Oil reserves in Russia

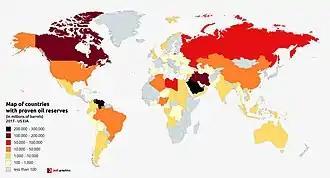
A map of world oil reserves according to U.S. EIA, 2017

The ABC1 classification is based on the Russian system, and is that system's closest equivalent to the Society of Petroleum Engineers (SPE) proven reserves. It is regarded by some as somewhat less strict than the SPE proven reserves.